Fátima Rodríguez

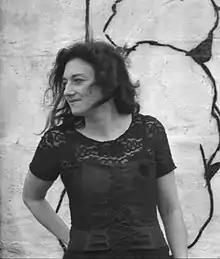
Fátima Rodríguez, 2006

Fátima Rodríguez (Pontedeume, Galicia, 15 May 1961) is a Spanish Galician writer, and a translator in Galician and Spanish languages. She is also a professor at the University of Western Brittany in Brest, France.